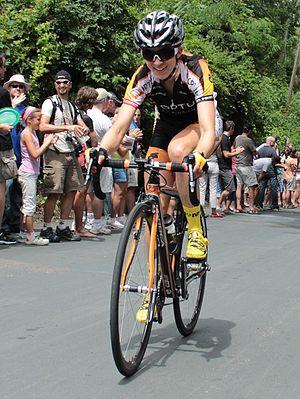
Janel Holcomb est une coureuse cycliste américaine. Elle a notamment remporté le National Racing Calendar de la fédération américaine en 2011.